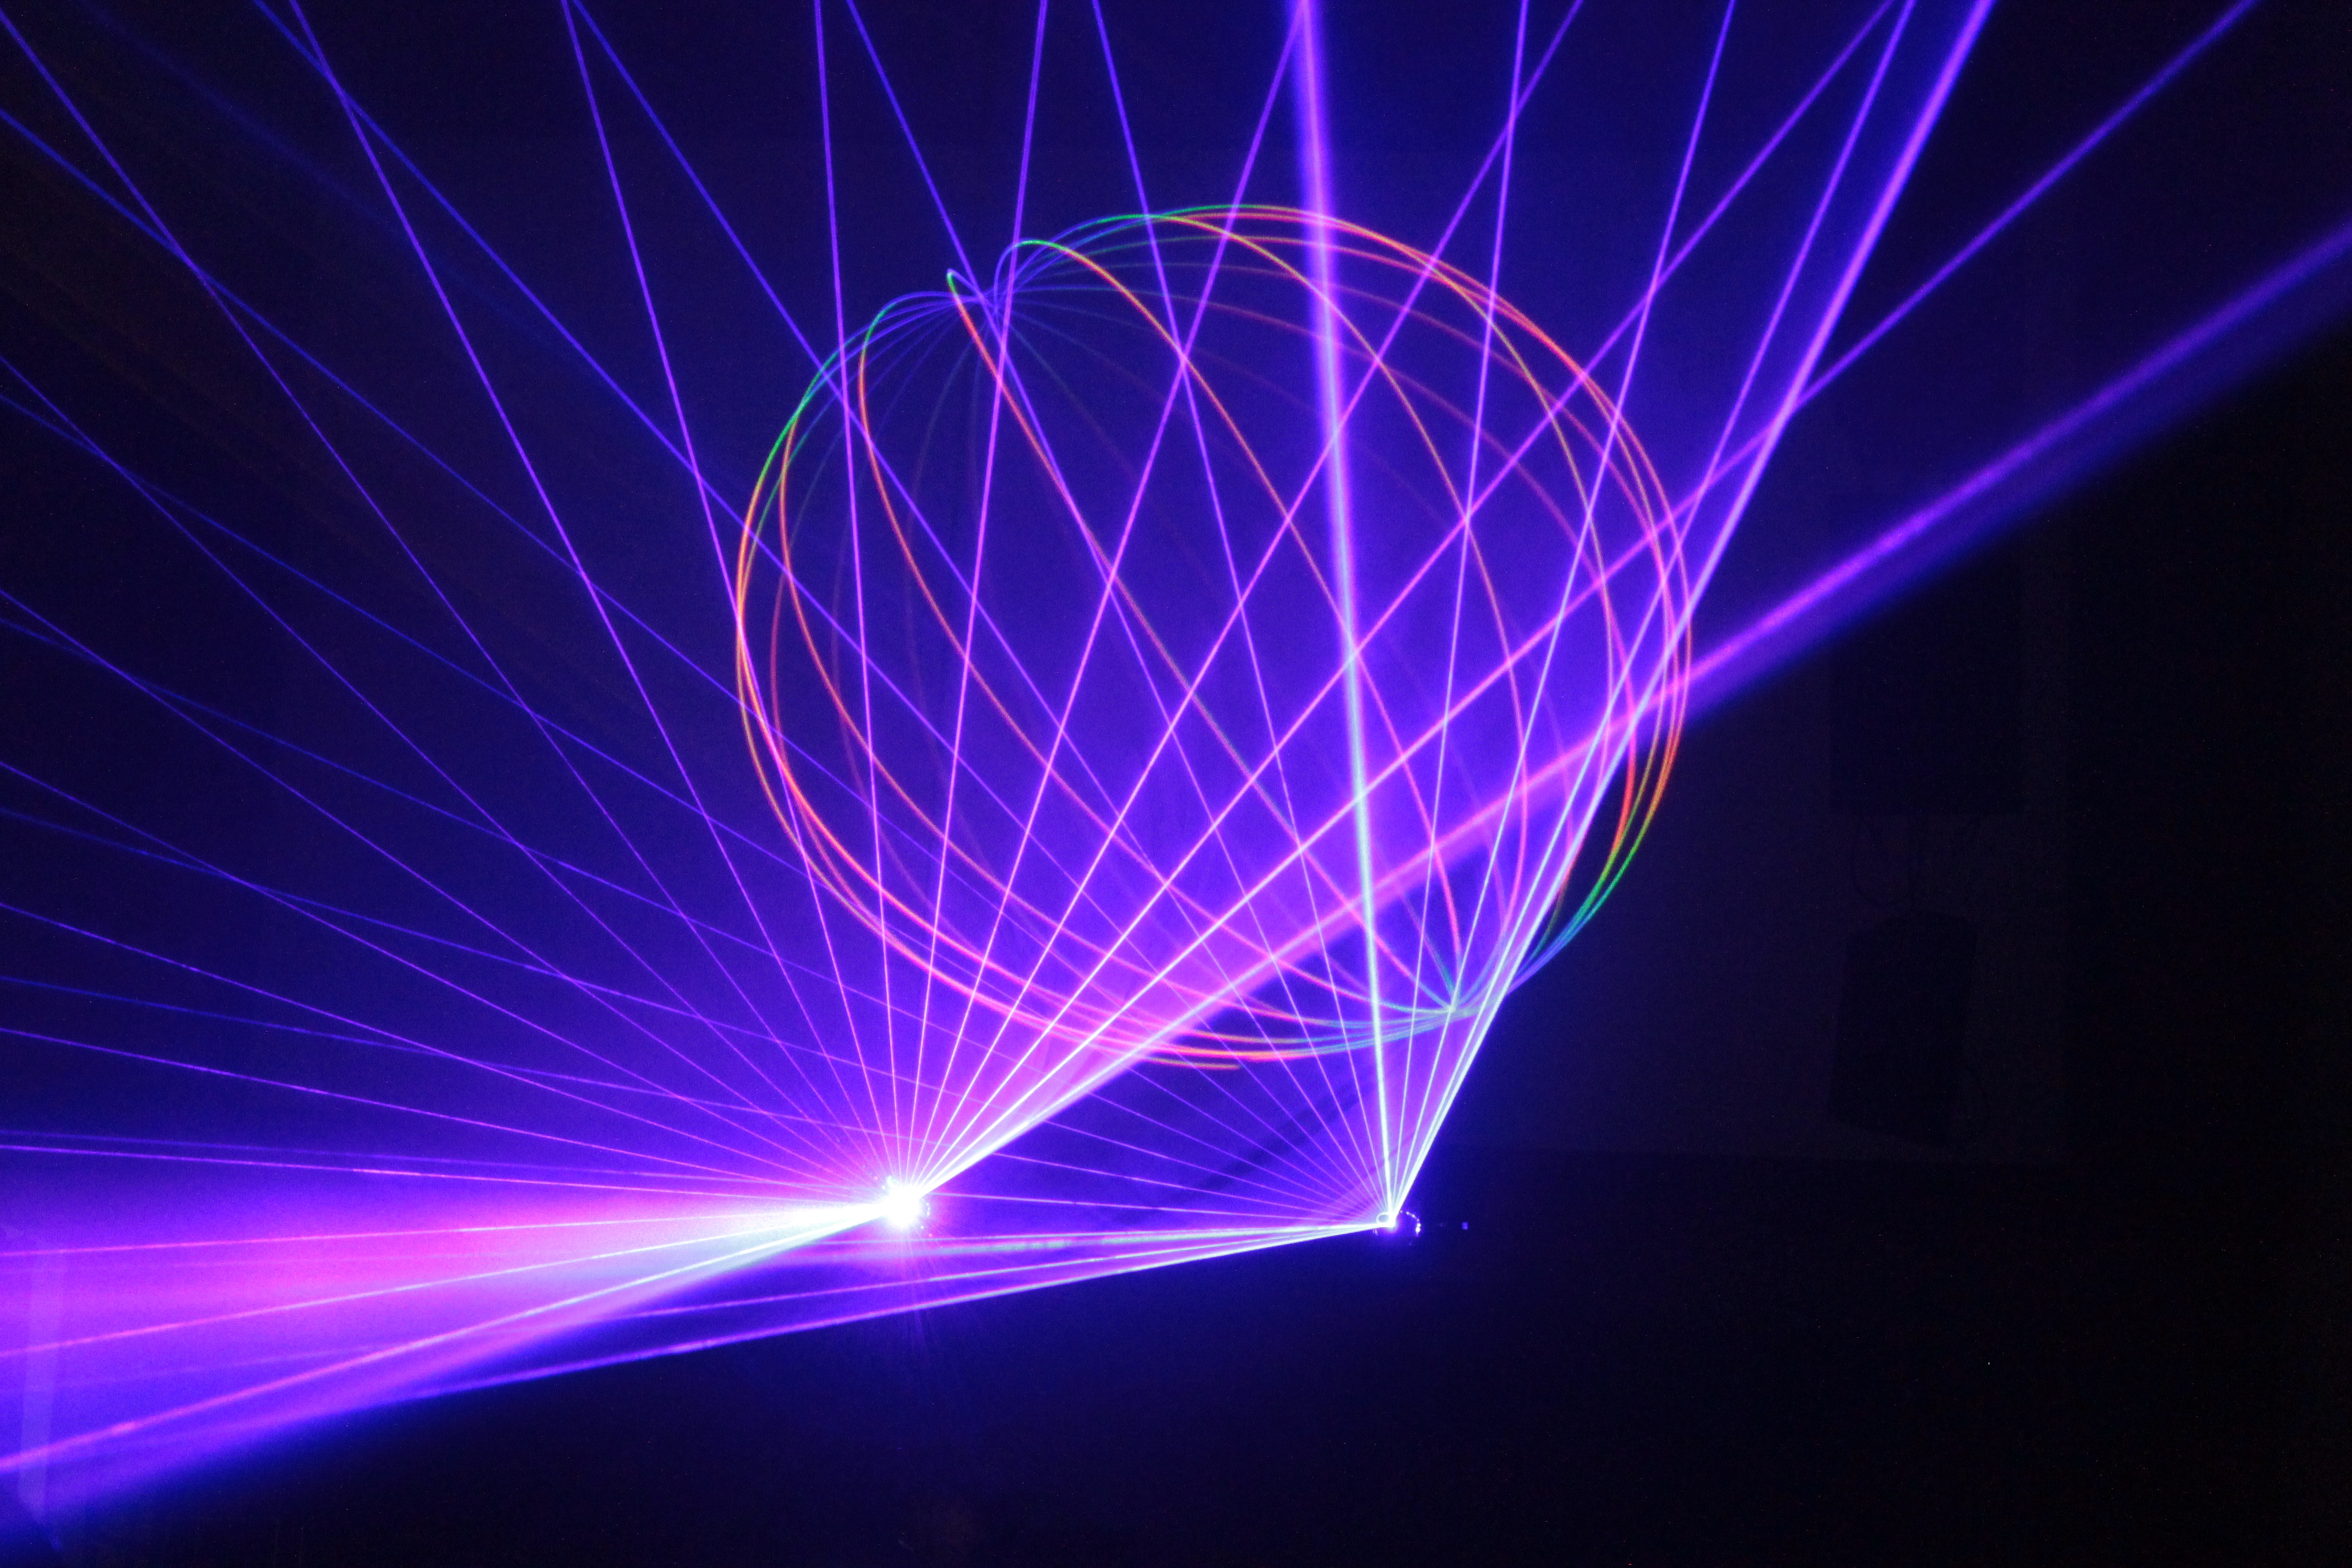
music, light, technology, ray, evening, line, color, darkness, electricity, colorful, lighting, optics, laser, light show, party, rays, light beam, laser show, light effects, artificial light, electronics accessory